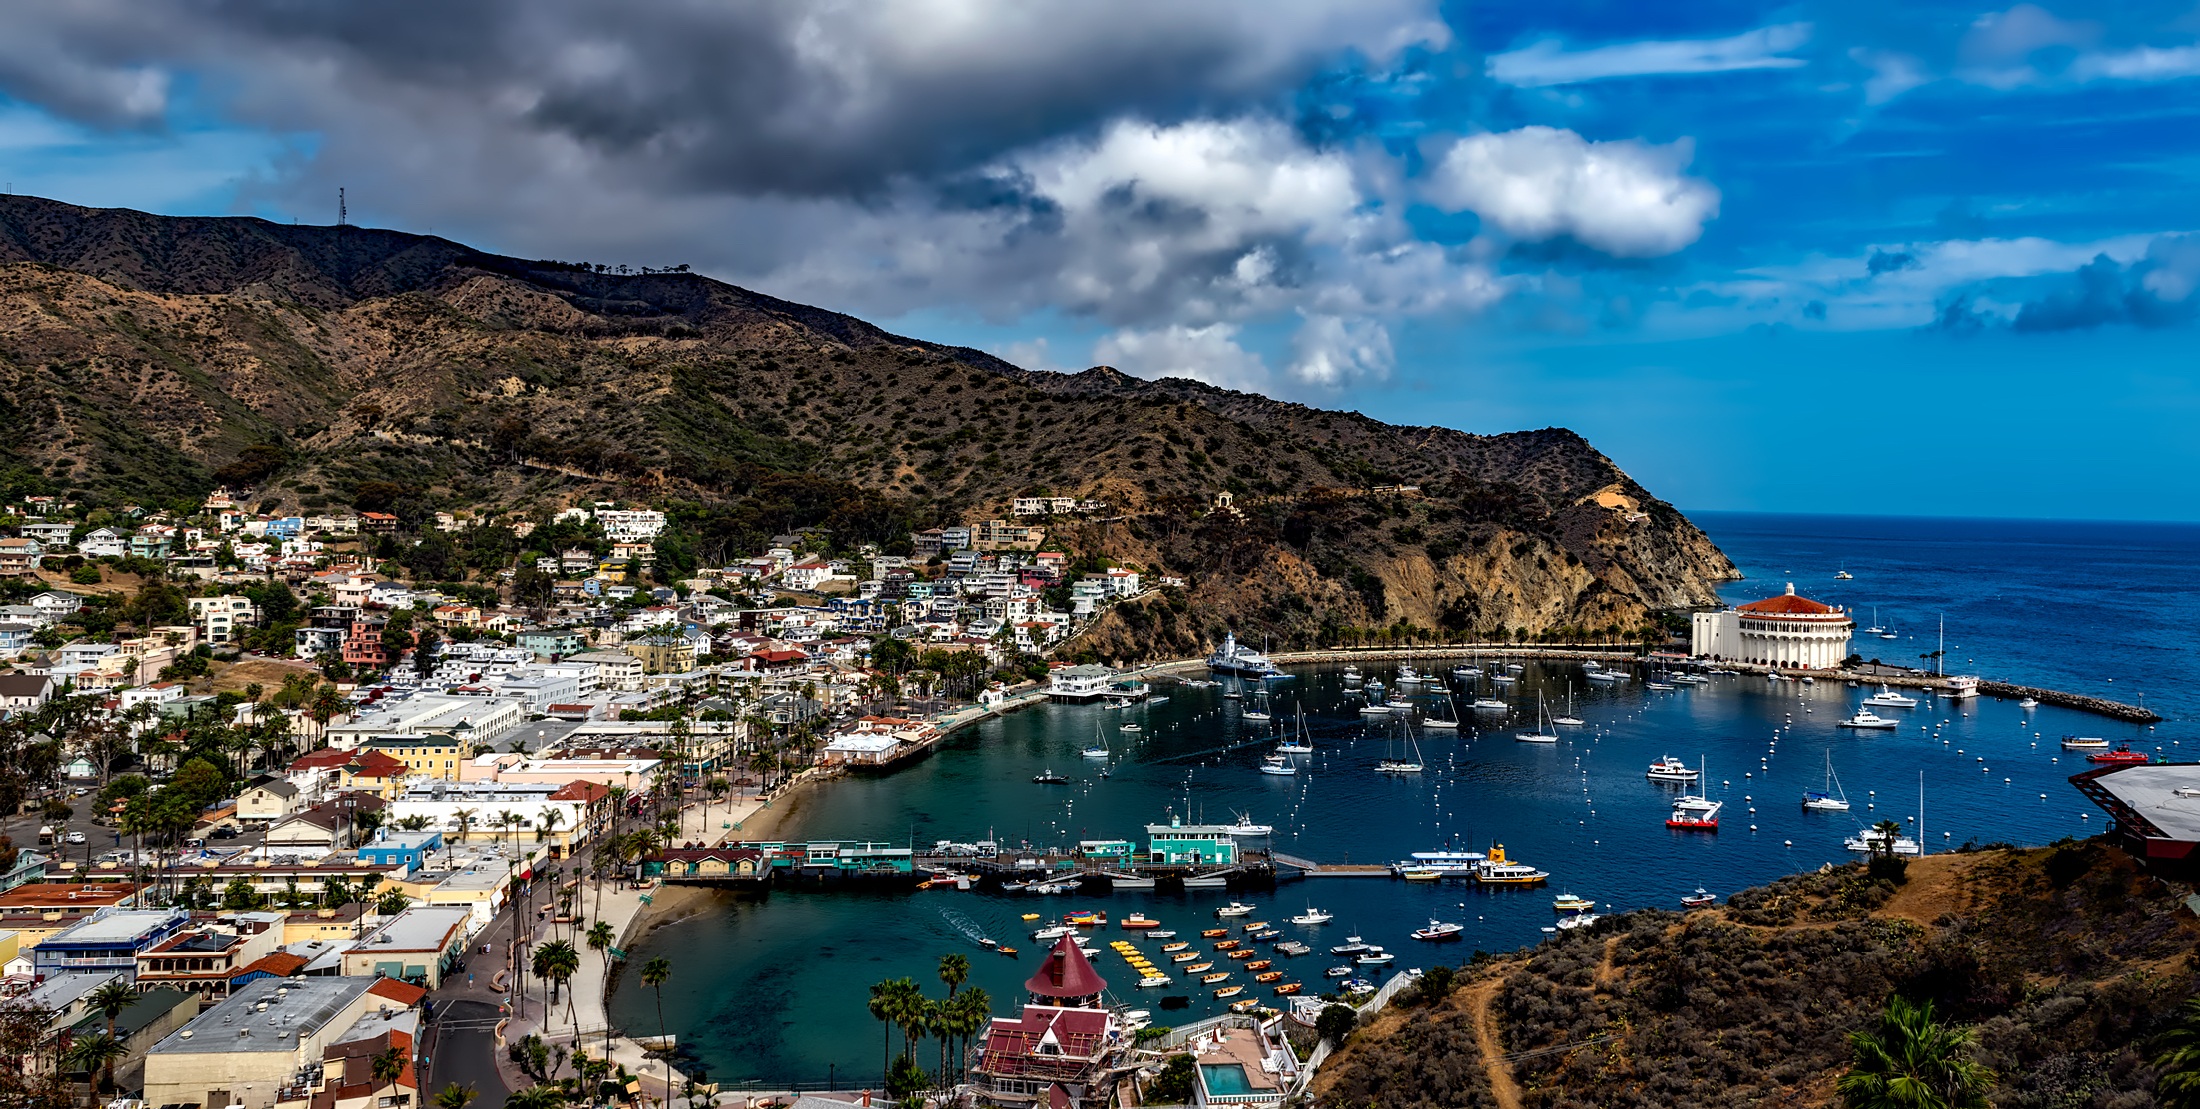
beach, landscape, sea, coast, water, ocean, sky, town, city, urban, pier, panorama, vacation, cove, bay, harbor, blue, marina, port, california, hdr, clouds, mountains, beautiful, pacific, casino, cape, cities, catalina island, aerial photography, geographical feature